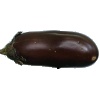
Label: Eggplant 1